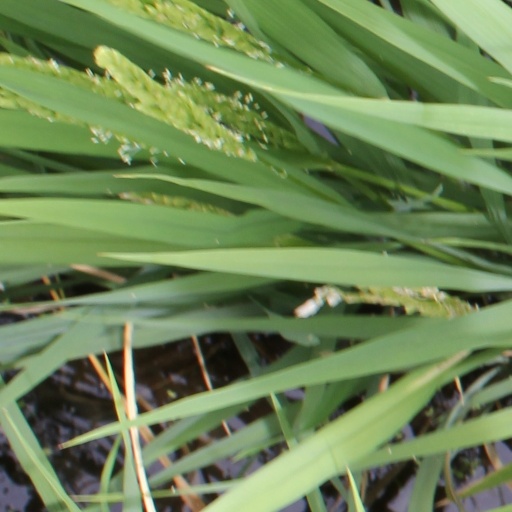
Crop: rice